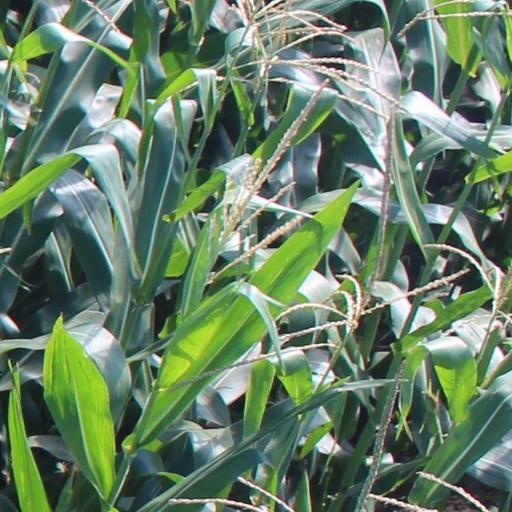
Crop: maize; corn